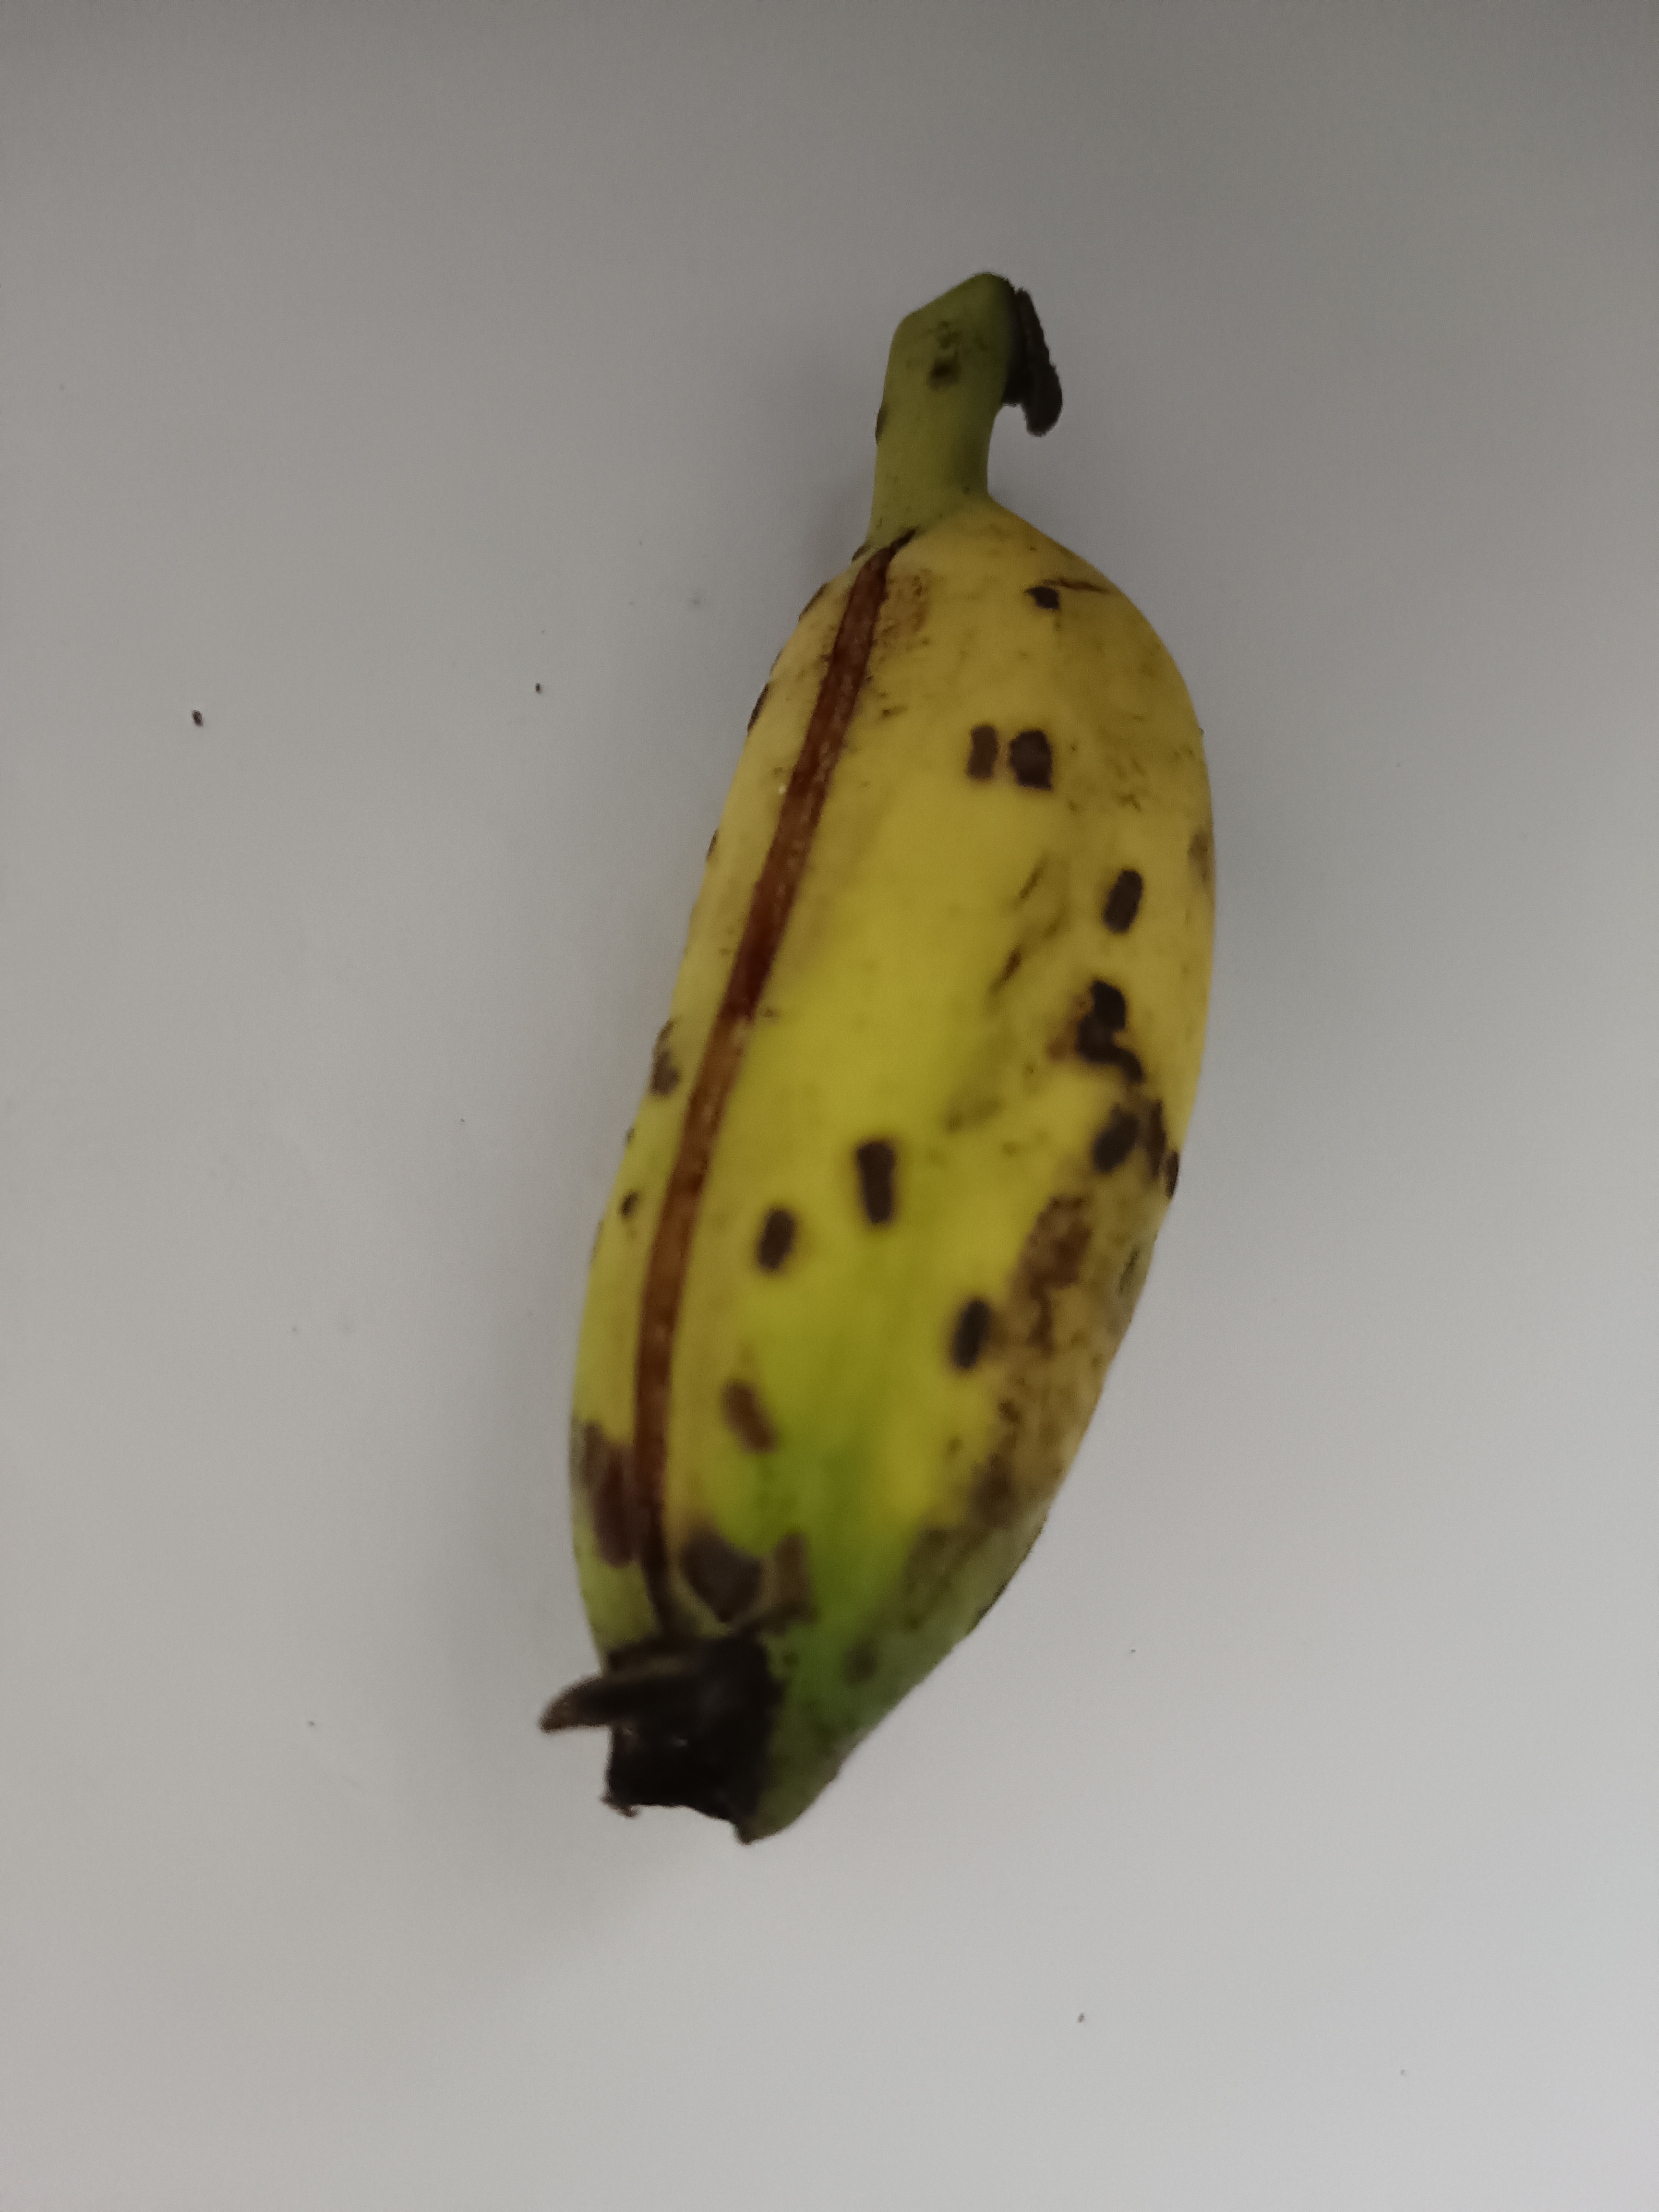
Banana variety: Champa